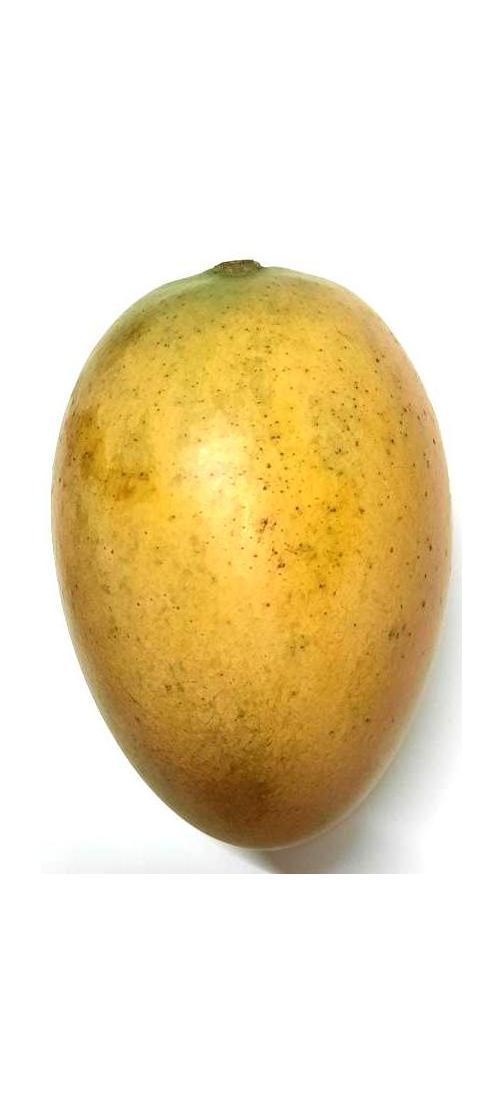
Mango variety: Shada